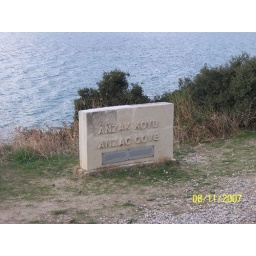
The sign that announces you have reached the hallowed ground of Anzac Cover, in English and Turkish.